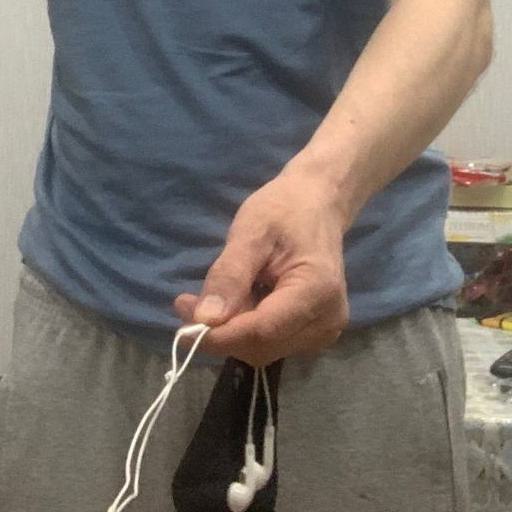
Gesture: no_gesture